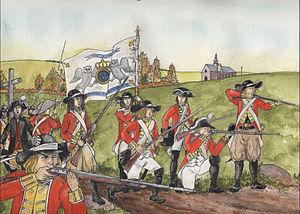
Chouans de larmée rouge en uniforme britannique lors de l'expédition de Quiberon
L'expédition de Quiberon ou débarquement des émigrés à Quiberon est une opération militaire de contre-révolution qui commença le 23 juin 1795 et qui fut définitivement repoussée le 21 juillet 1795. Organisée par l'Angleterre afin de prêter main-forte à la Chouannerie et à l'armée catholique et royale en Vendée, elle devait soulever tout l'Ouest de la France afin de mettre fin à la Révolution française et permettre le retour de la monarchie. Mais son échec eut un grand retentissement et porta un coup funeste au parti royaliste.